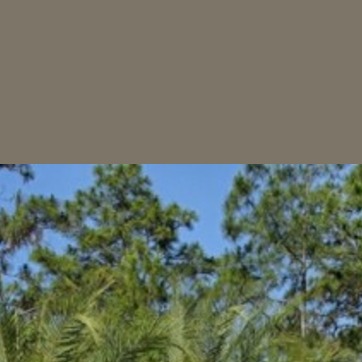
Material: sky